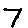
Label: 7